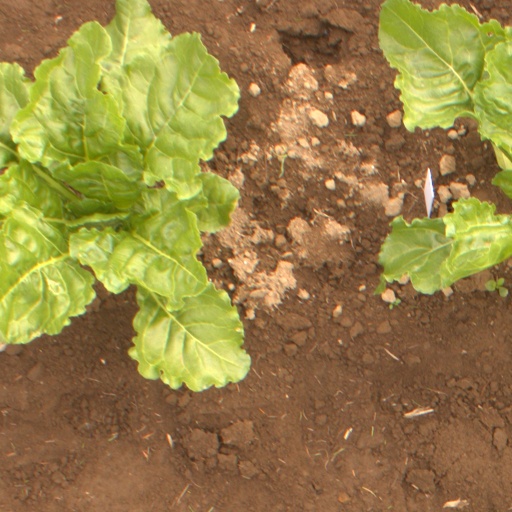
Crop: sugar beet